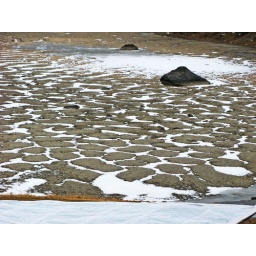
A dry lake bed near the Golf Course Drive, Banff. C9103